Brazilian Constitution of 1891

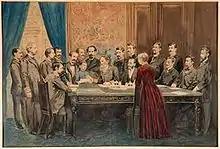
Gustave Hastoy: "Signature of the draft 1891 Constitution", c. 1891. Casa de Rui Barbosa Foundation, Rio de Janeiro.

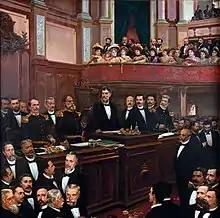
Aurélio de Figueiredo: "Oath of the Constitution", c. 1891. Once the 1st Republican Constitution was promulgated, Marshals Manuel Deodoro da Fonseca and Floriano Peixoto took office.

The system of government chosen was presidentialism and the term of office of the President of the Republic, elected by direct vote, would be four years and without the right to re-election for the immediately following term; the same applied to the vice-president. At the time, the vice-president was elected independently of the presidential nominee, which allowed the selection of the opposition candidate. If a president died or resigned, his vice-president would only assume office until new elections were held, instead of serving until the end of the four-year term, as is the case today. The presidential elections took place in the last year of the presidential term, on March 1, and those elected were sworn in on November 15.